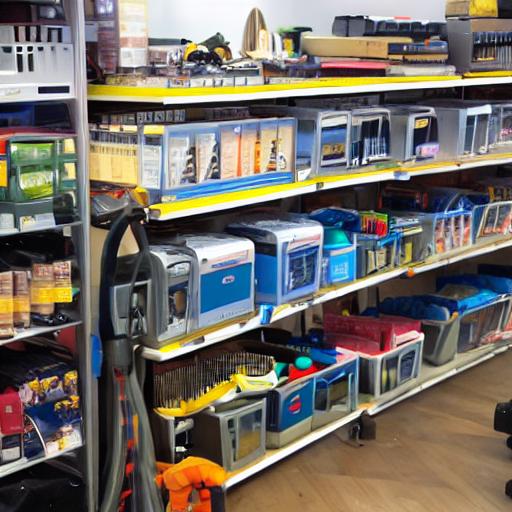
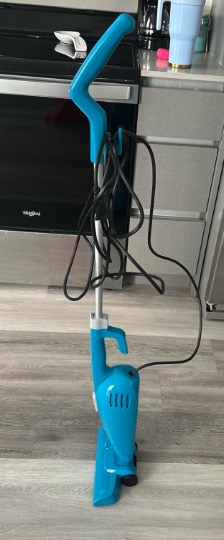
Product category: items_vacuum
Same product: no